Letter from Overseas

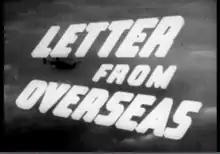
Title Frame

Letter from Overseas is a 15-minute 1943 Canadian documentary film, made by the National Film Board of Canada (NFB) as part of the wartime "The World in Action" series. The film describes the training and operational use of Canadian Army soldiers in 1943 during the Second World War.